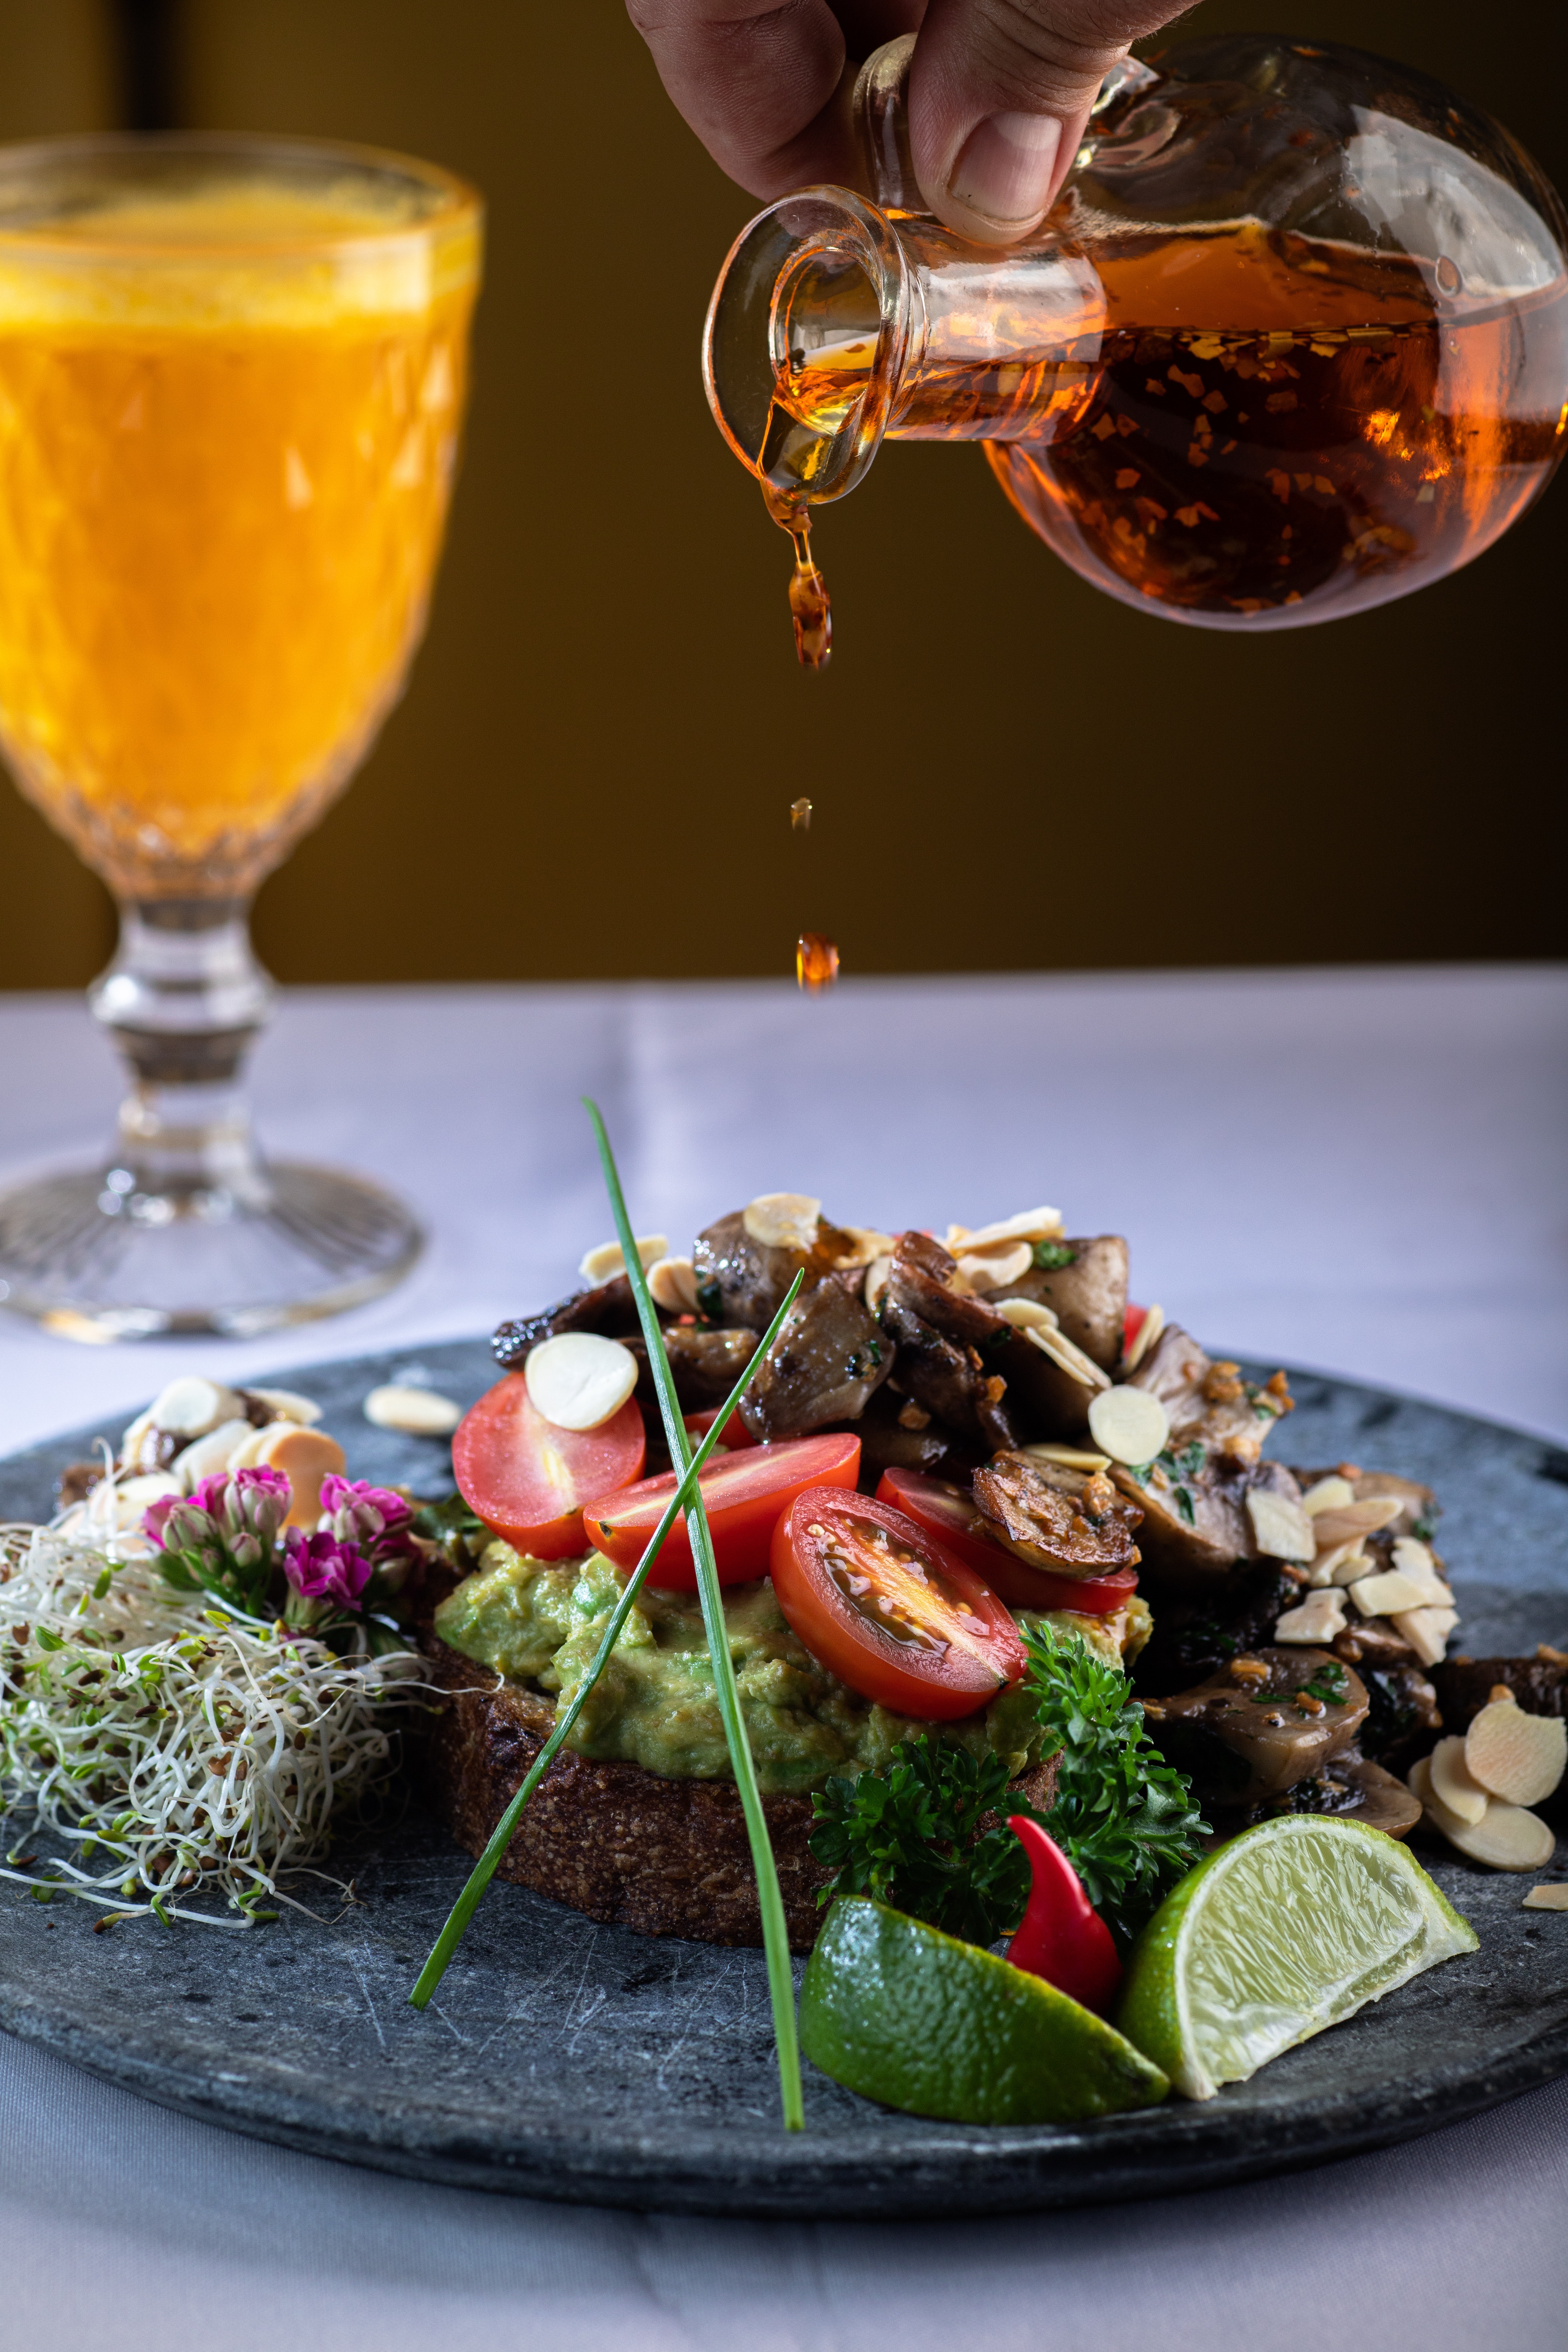
food, tableware, ingredient, plate, recipe, cuisine, cocktail, dish, leaf vegetable, barware, aperitif, wine glass, stemware, garnish, drinkware, vegetable, kitchen utensil, drink, produce, Apfelwein, serveware, sherry, meat, cider, beer, Bia h i, beer glass, cooking, champagne stemware, comfort food, apple cider, superfood, classic cocktail, finger food, culinary art, salad, dishware, bowl, natural foods, alcohol, delicacy, platter, meal, la carte food, glass, garden salad, herb, distilled beverage, Snifter, supper, breakfast, vegan nutrition, brunch, liqueur, wine, lunch, punch, side dish, hors d oeuvre, beer cocktail, thai food